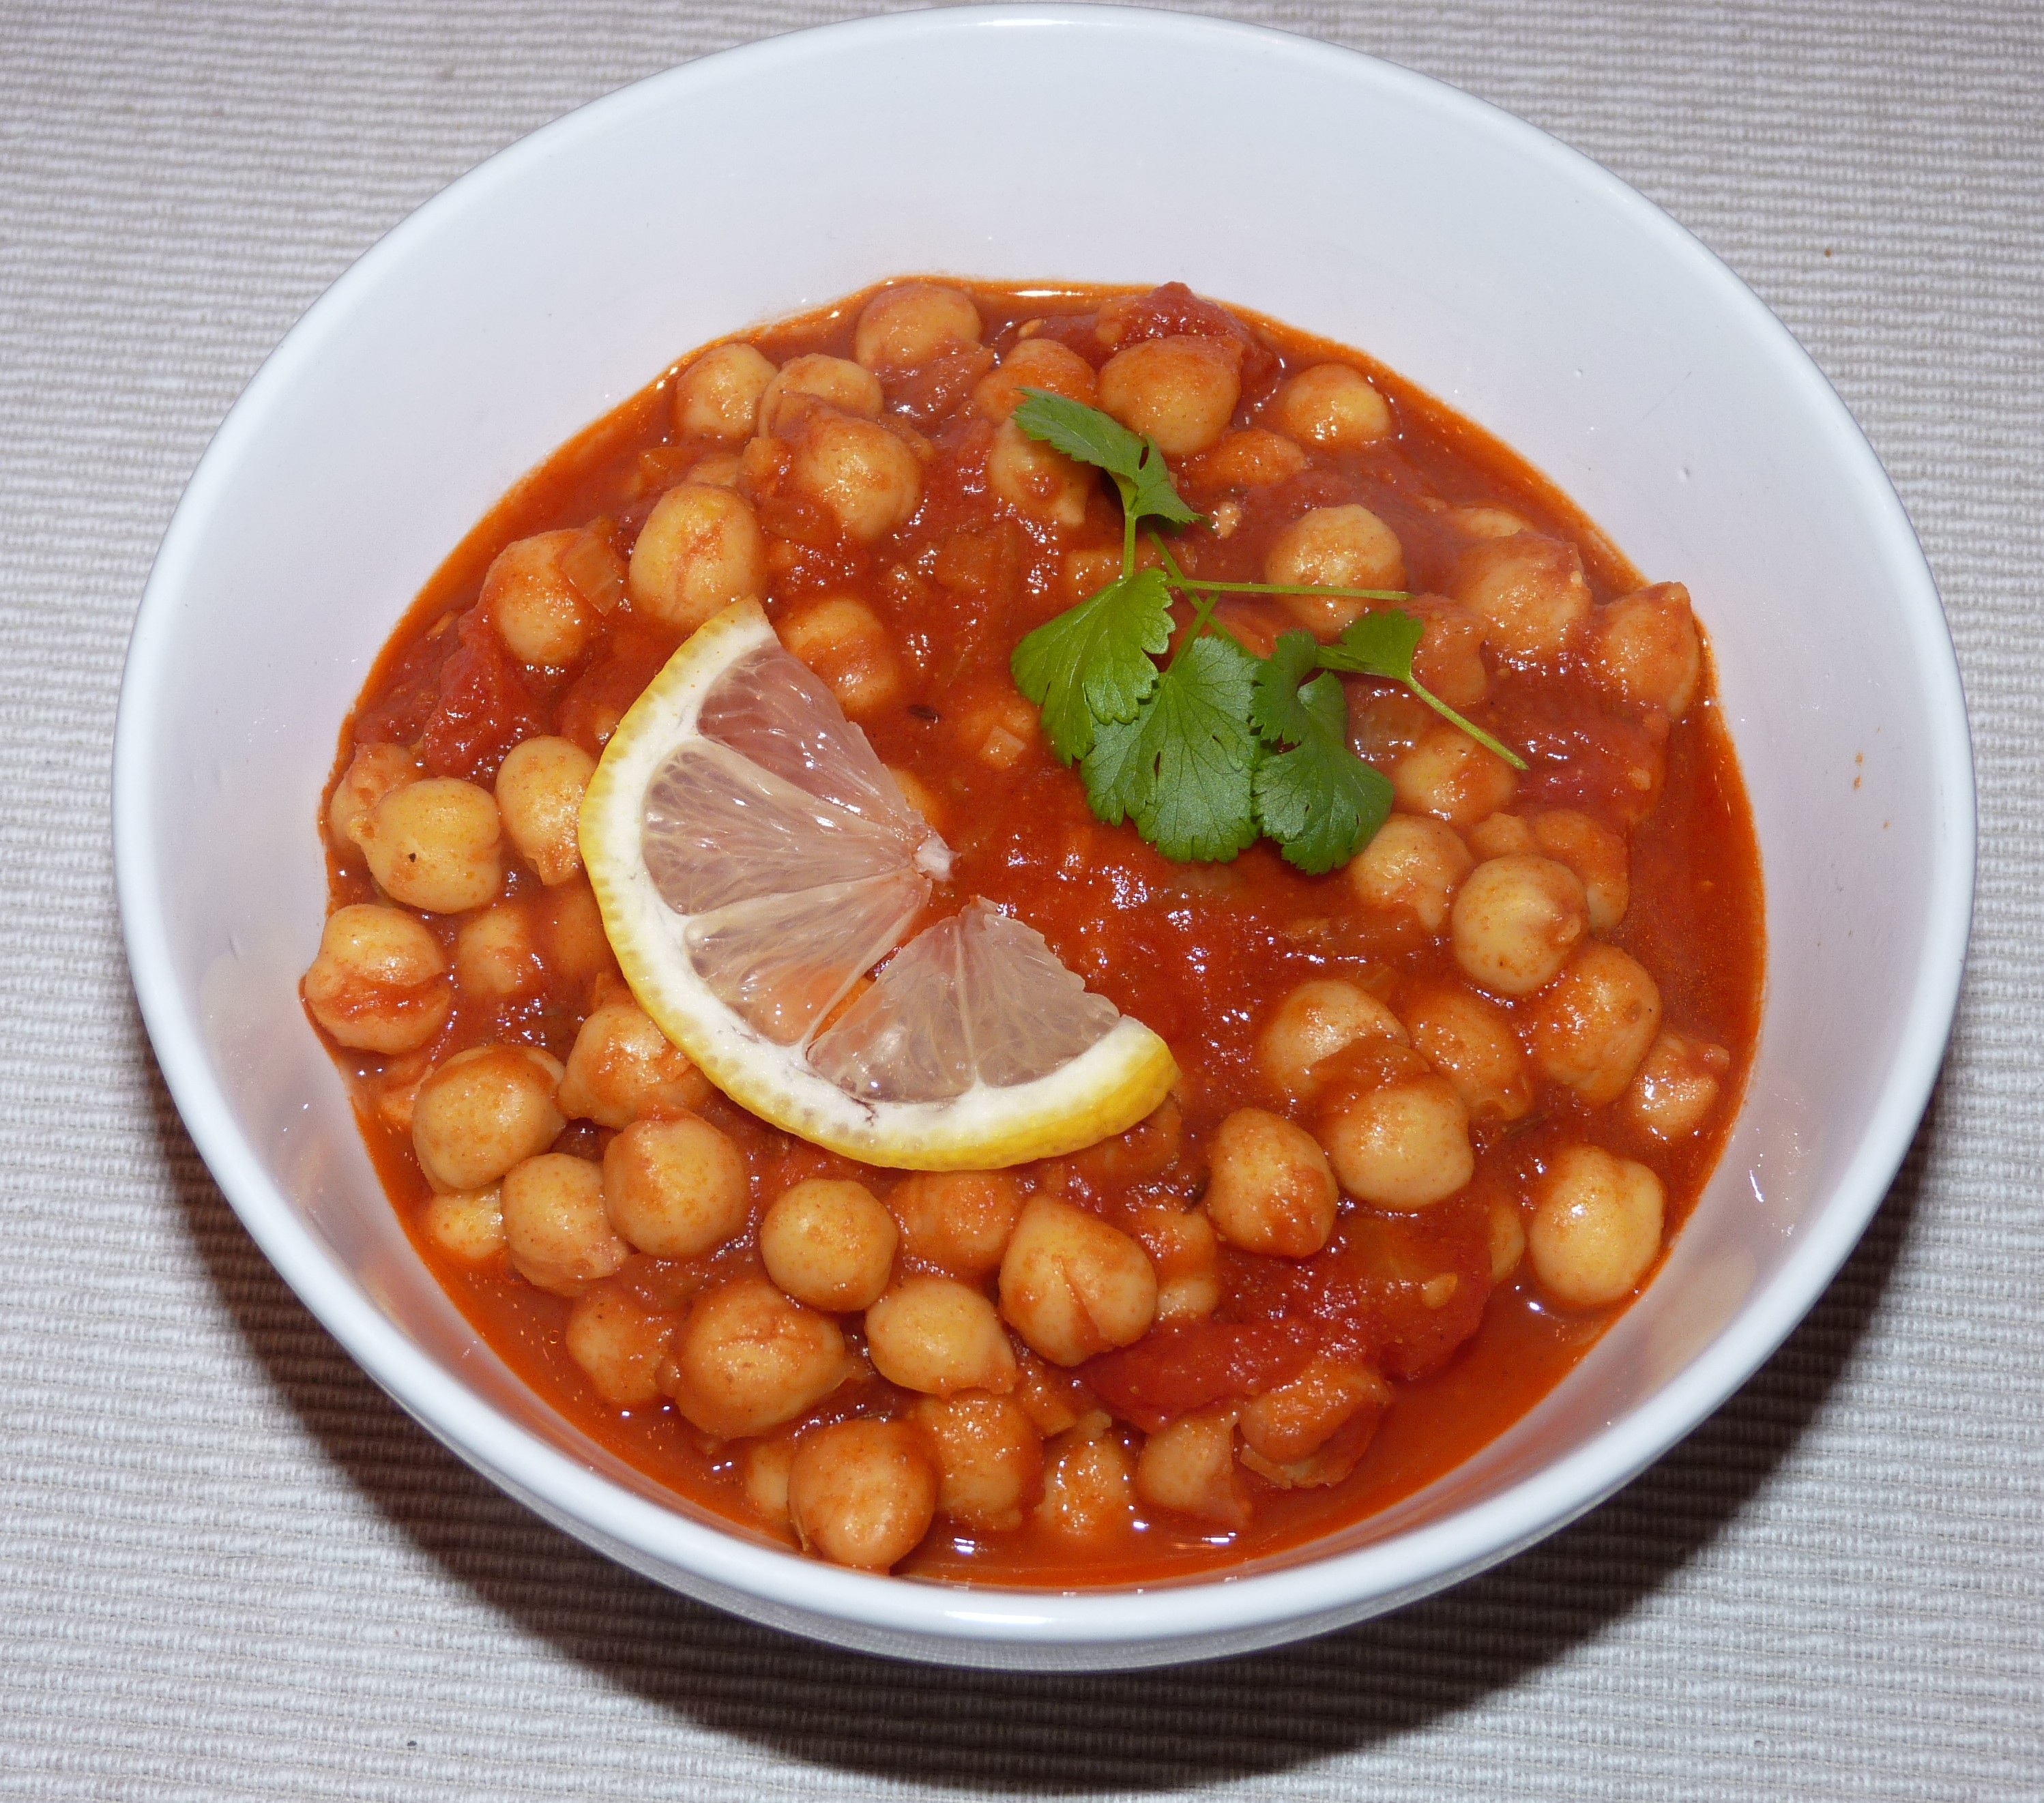
plant, fruit, dish, food, produce, vegetable, cuisine, stew, vegetarian, indian, vegetarian food, chickpeas, curry, flowering plant, baked beans, chana masala, chole masala, channay, pakistani, land plant, common bean, chickpea